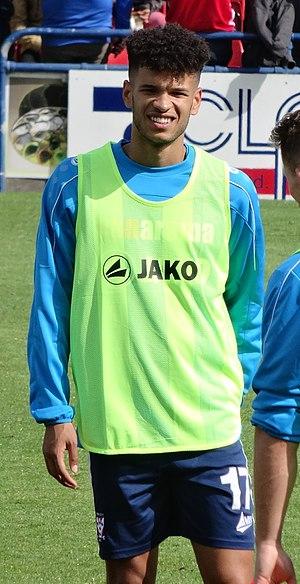
Theo Jay Wharton, abrégé Theo Wharton, né le 15 novembre 1994 à Cwmbran au Pays de Galles, est un footballeur international christophien, possédant également la nationalité galloise. Il évolue au poste de milieu défensif au club de York City.